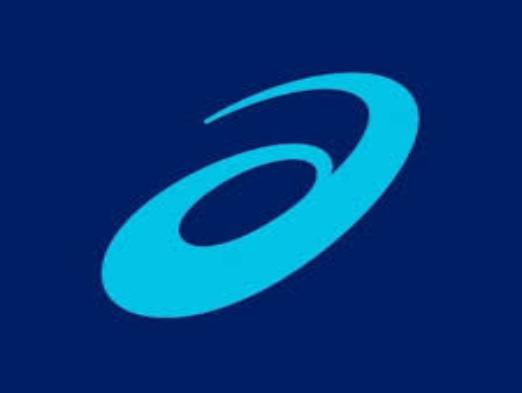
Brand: Asics
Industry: Sports